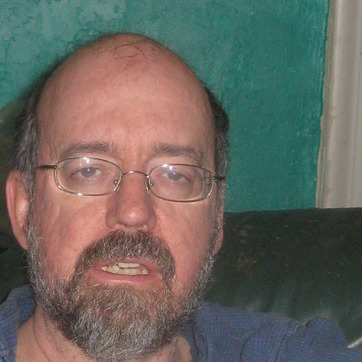
Material: glass